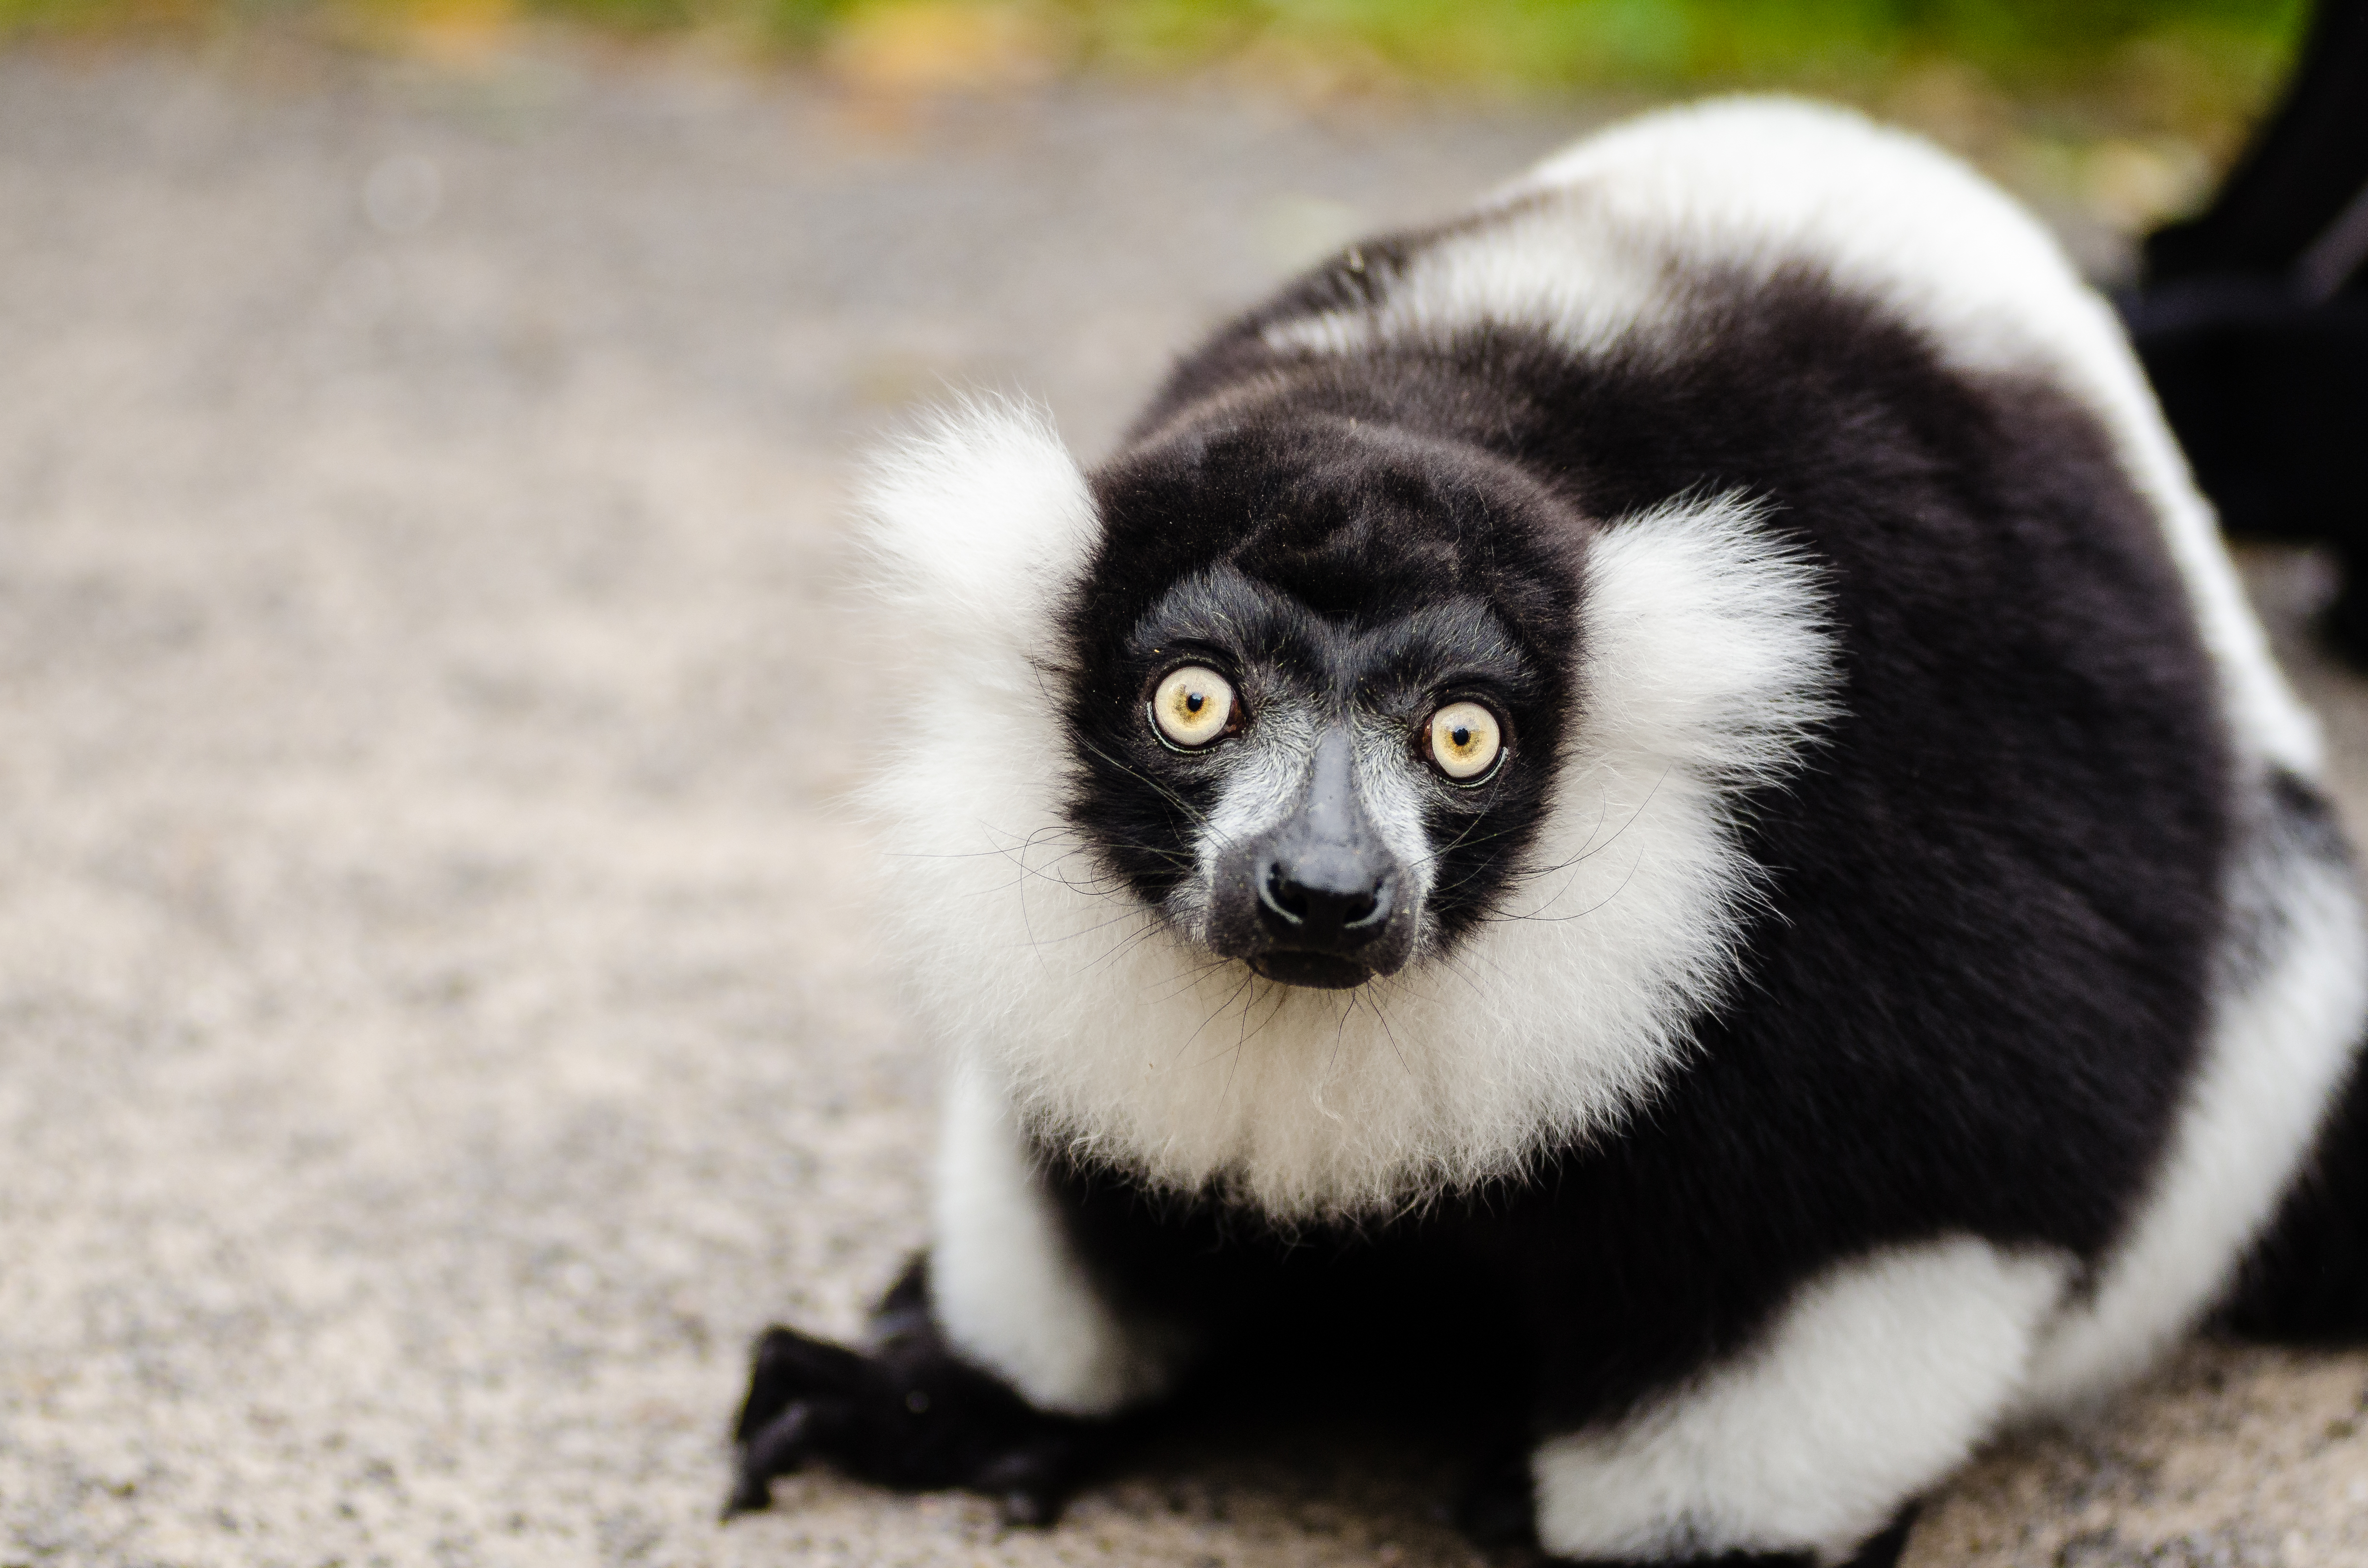
tree, branch, bokeh, white, feet, animal, cute, wildlife, zoo, fur, green, red, foot, mammal, nikon, black, blurred, fauna, primate, world, leaves, eyes, festival, et, background, eye, domain, public, endangered, madagascar, vertebrate, noir, blanc, negro, blanco, germany, deutschland, schwarz, y, day, schwarzweis, tier, fell, augen, adorable, bamboo, lemur, critically, niedlich, tierpark, bambus, madagaskar, iucn, list, ruffed, weiser, vari, lemuren, auge, fus, rufo, bianconero, wari, vareciapretoebranco, svartvit, var, fuse, gr n, new world monkey